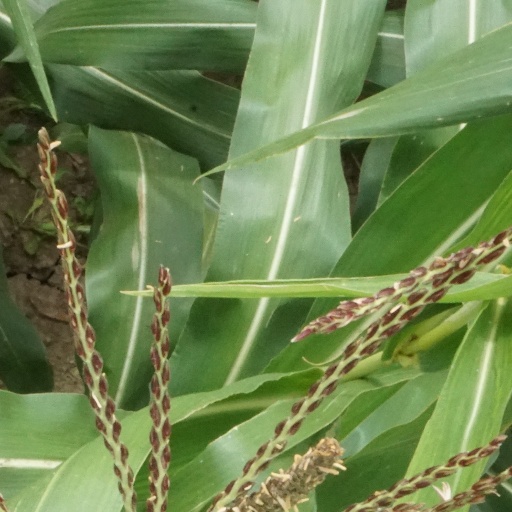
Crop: maize; corn